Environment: real
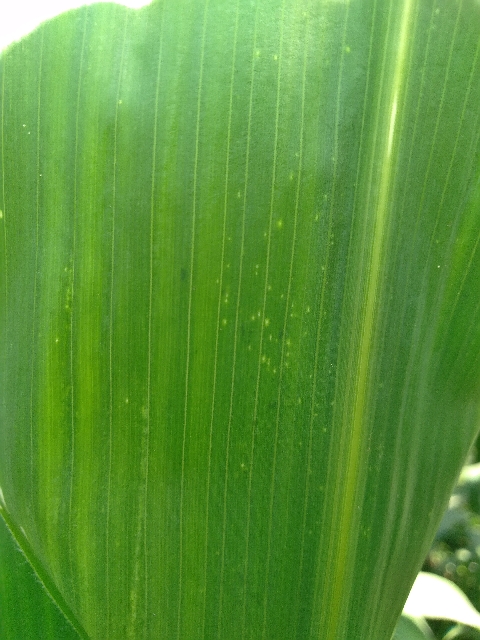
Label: lethal_necrosis